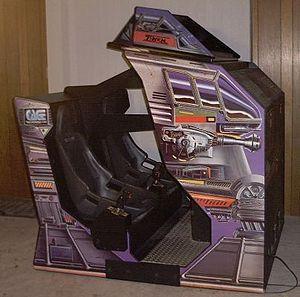
Un système d'arcade est un système informatique servant de support pour faire fonctionner des jeux d'arcade.
T-MEK est un jeu vidéo d'action édité par Atari Games, sorti en 1994 sur borne d'arcade. Le jeu a été développé par BITS Corporation et édité par Atari. Il a ensuite été porté sur 32X par Sega, ainsi que sur PC, en 1995.